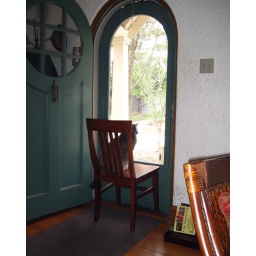
Isis likes having a chair by the open front door 2